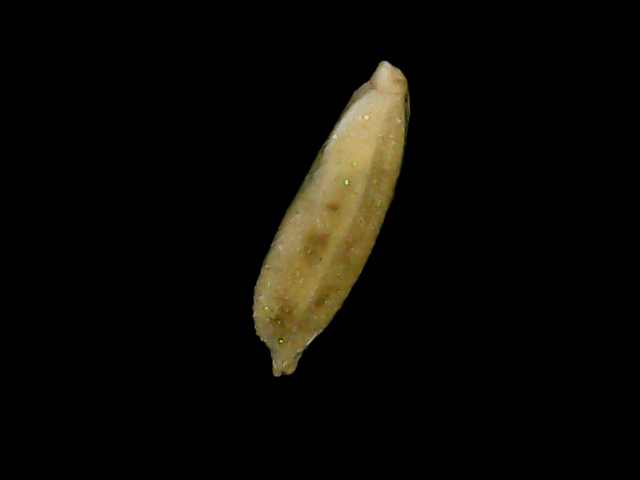
Rice variety: Bd49